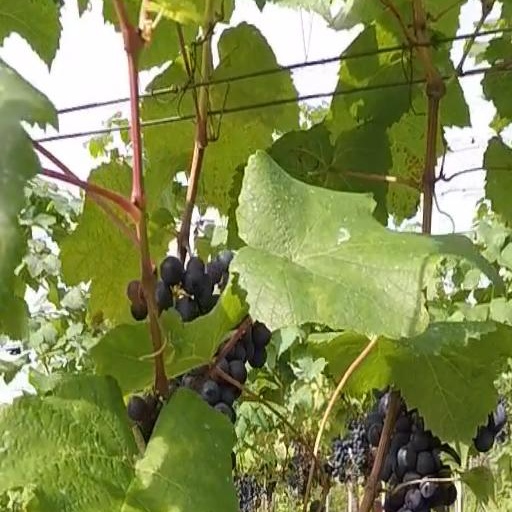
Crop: grape